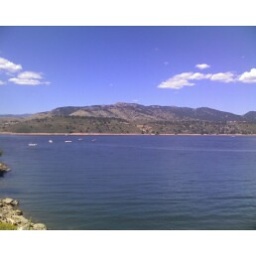
mountain lake in ft collins